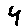
Label: 4